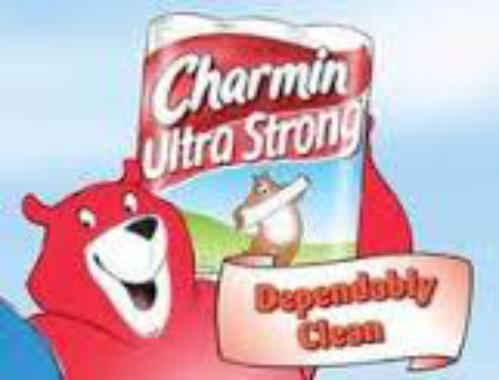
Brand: Charmin
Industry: Food